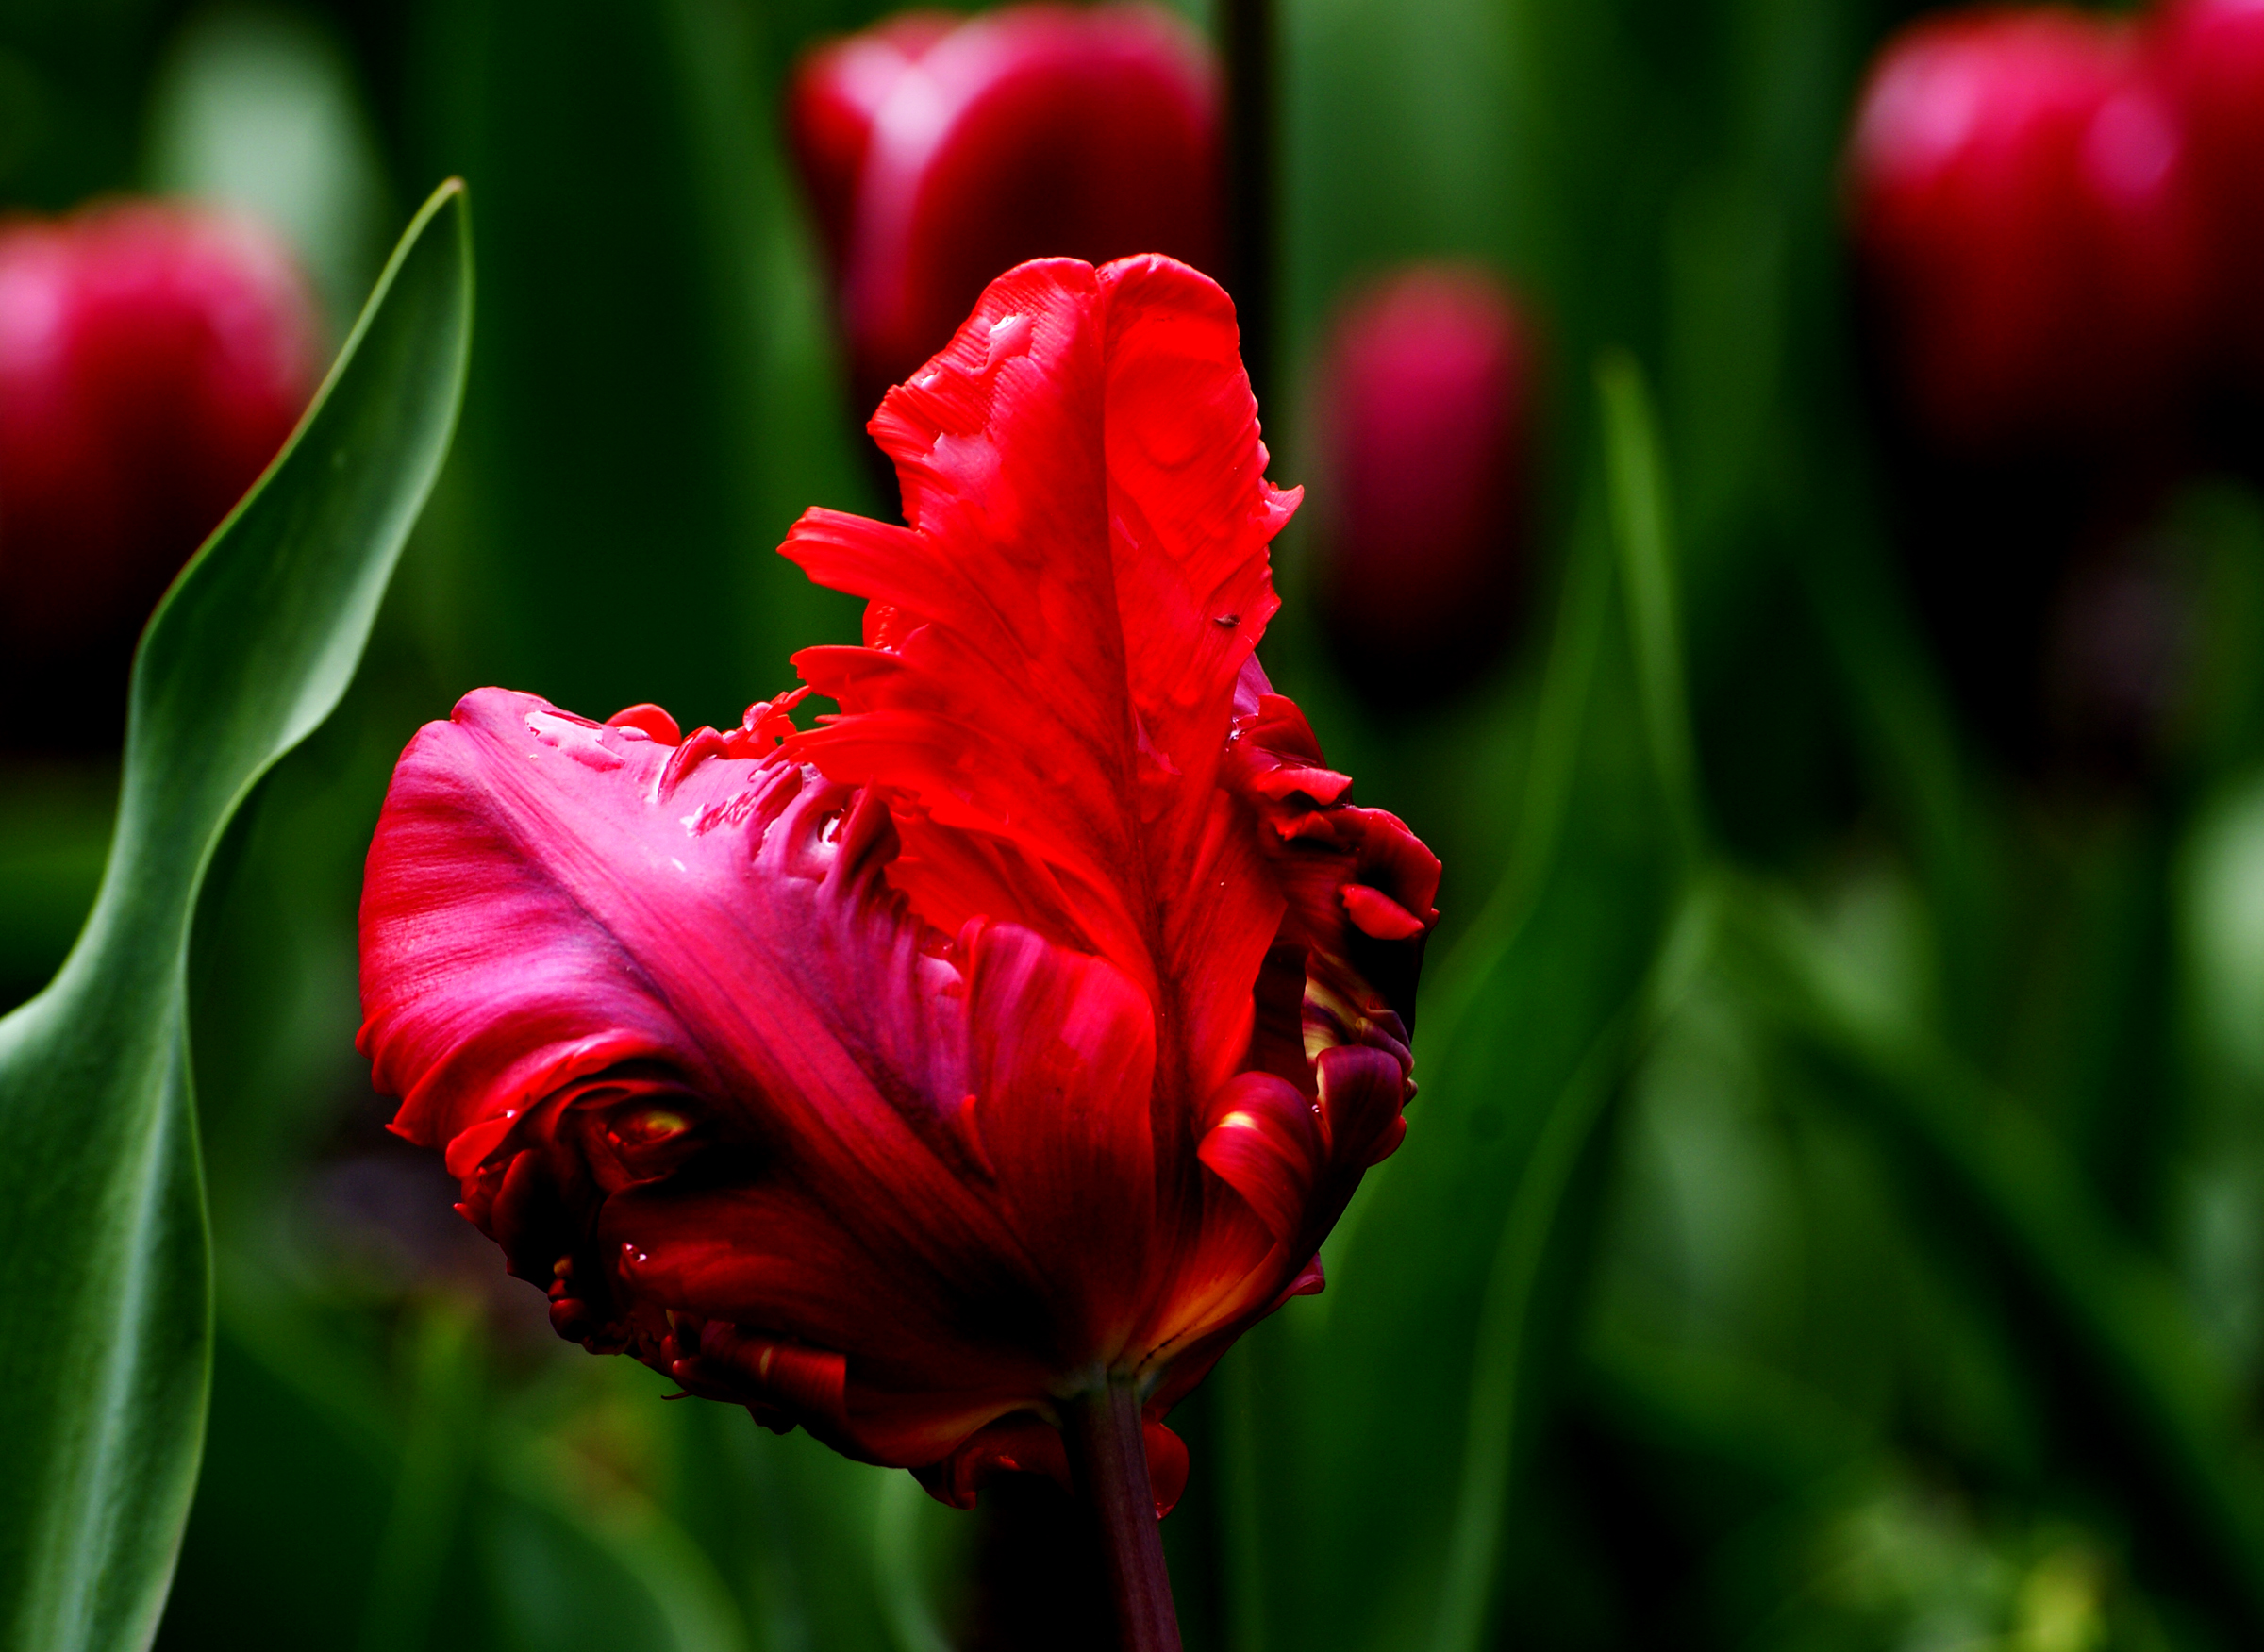
plant, flower, petal, tulip, spring, red, botany, flora, flowers, close up, publicdomain, pretty, tulips, blooms, macro photography, flowering plant, plant stem, land plant